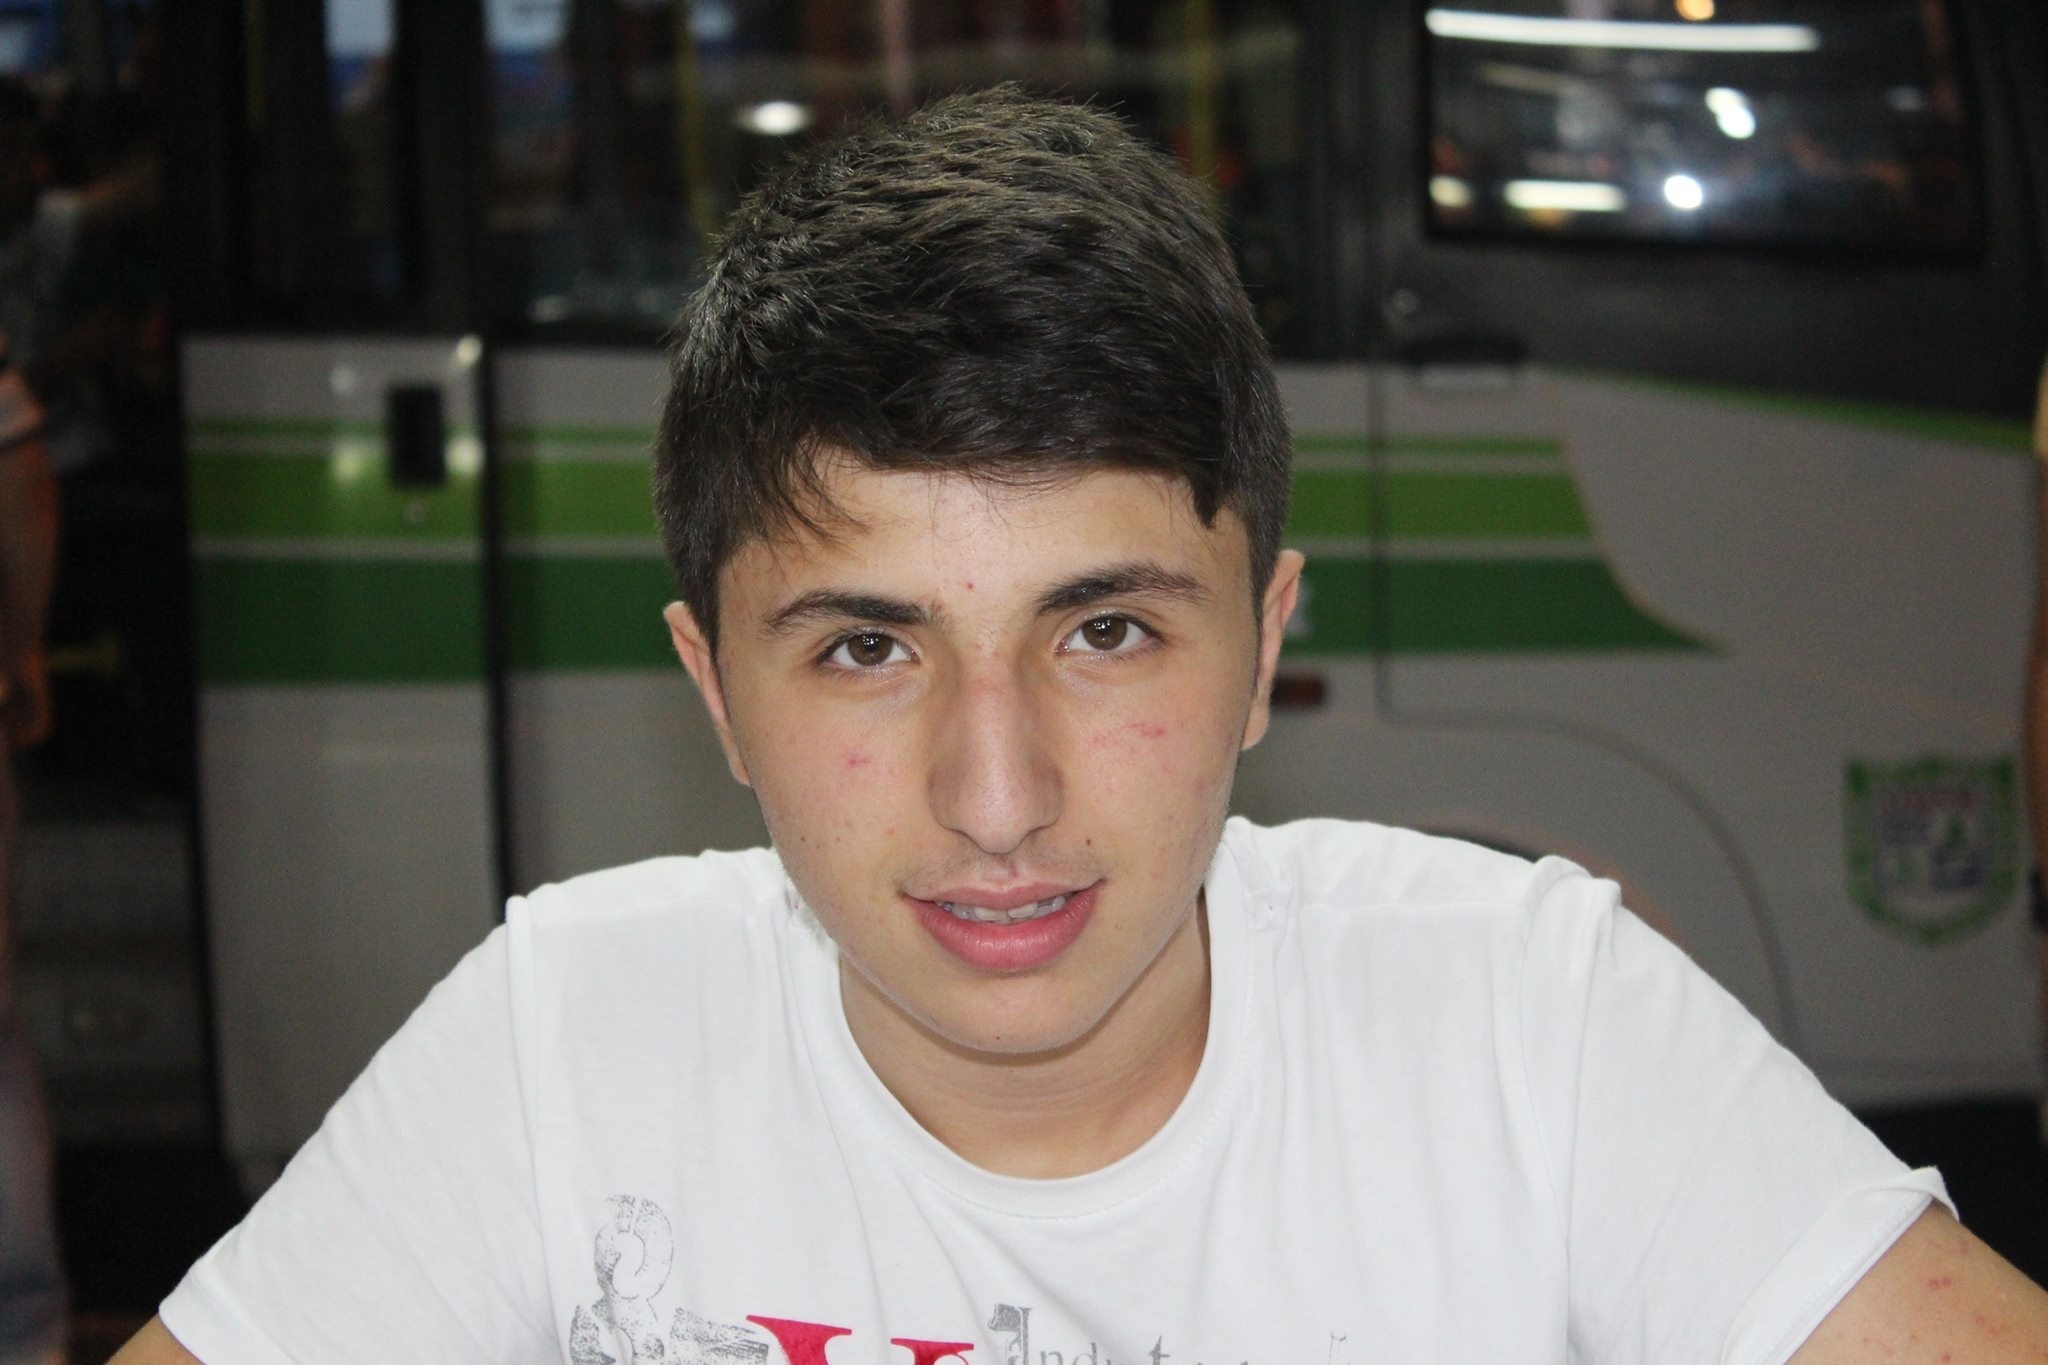
person, hair, male, young, professional, hairstyle, pasha, exam